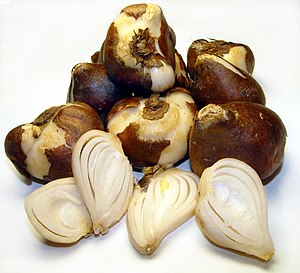
Løg (plantedel)
Tulipanløg. I det gennemskårne løg ses bladstrukturen.
Et løg, er et underjordisk, lodret planteskud med omdannede blade eller bladbasis, der bruges til at oplagre næring til brug for plantens vækst næste forår.